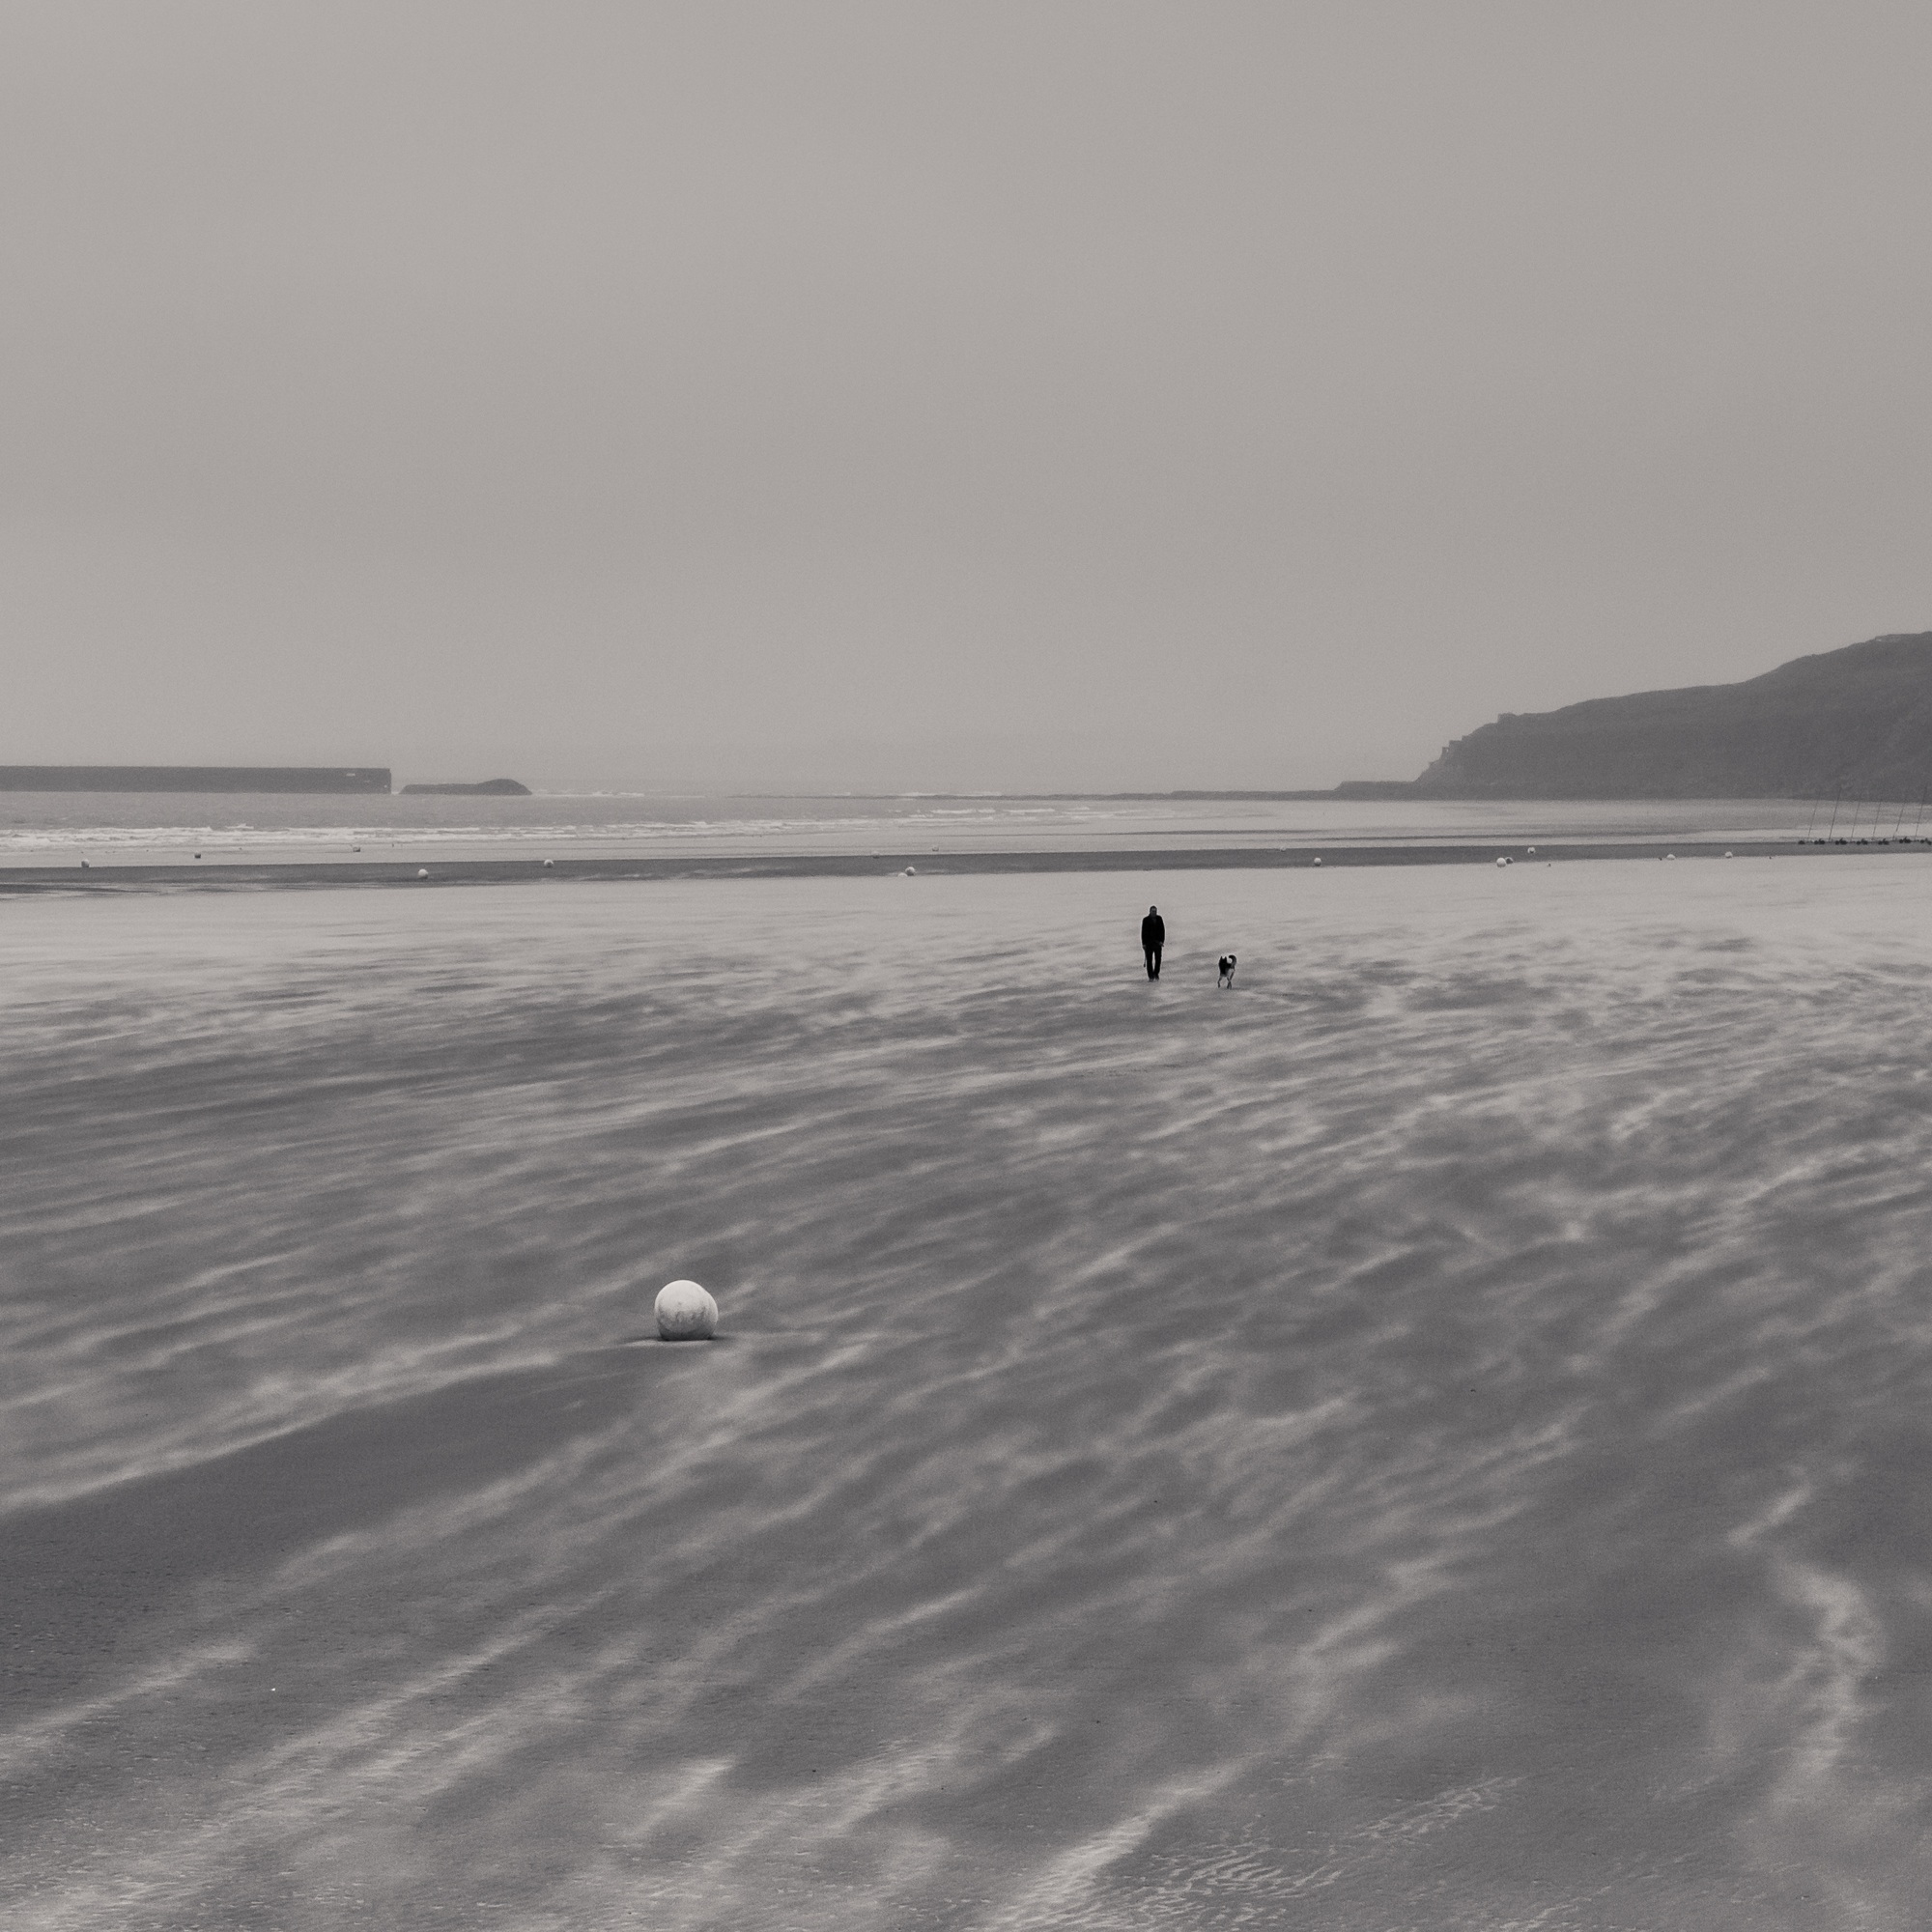
beach, sea, coast, water, sand, ocean, horizon, snow, winter, shore, wave, lake, run, dog, animal, ice, pet, weather, bay, friendship, arctic, movement, body of water, fun, relaxation, snout, go walkies, boje, dog run, mudflat, atmospheric phenomenon, wind wave